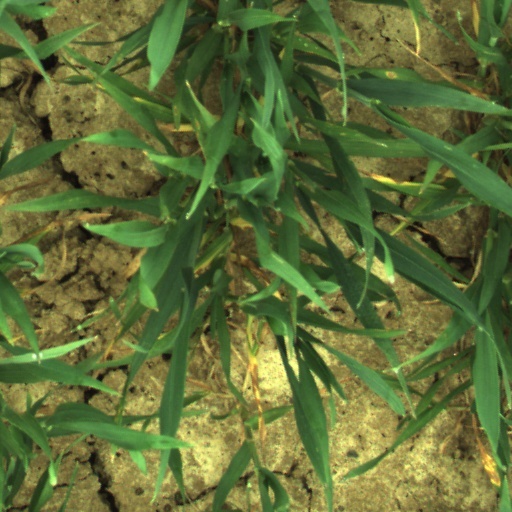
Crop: wheat